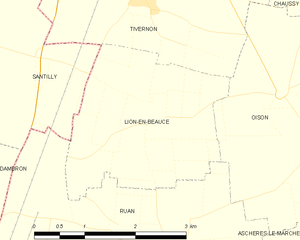
Lion-en-Beauce est une commune française située dans le département du Loiret en région Centre-Val de Loire.